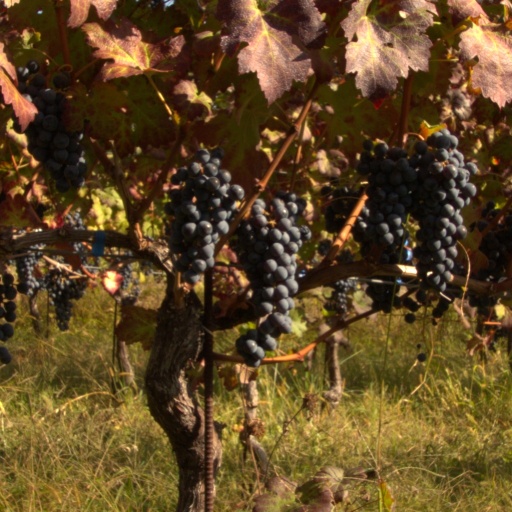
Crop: grape